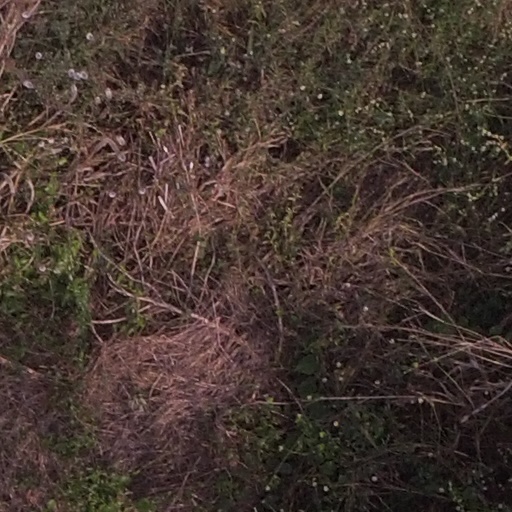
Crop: maize; corn